Liebenberg and Kaplan

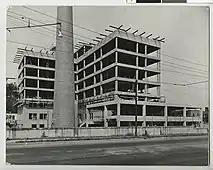

The Minnesota Hotel, which stood at Washington and Second Avenues in Minneapolis from 1924 to 1963, was an early L&K project. Many other commercial designs followed, including several hospitals throughout the state; among them were St. Olaf Hospital in Austin (1939, 1954–55), Mount Sinai Hospital in Minneapolis (1951), and a portion of North Memorial Hospital in Robbinsdale (1962), as well as other hospitals throughout the state.